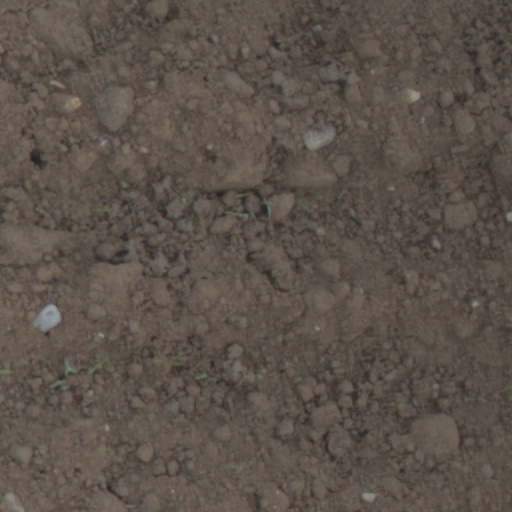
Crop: wheat